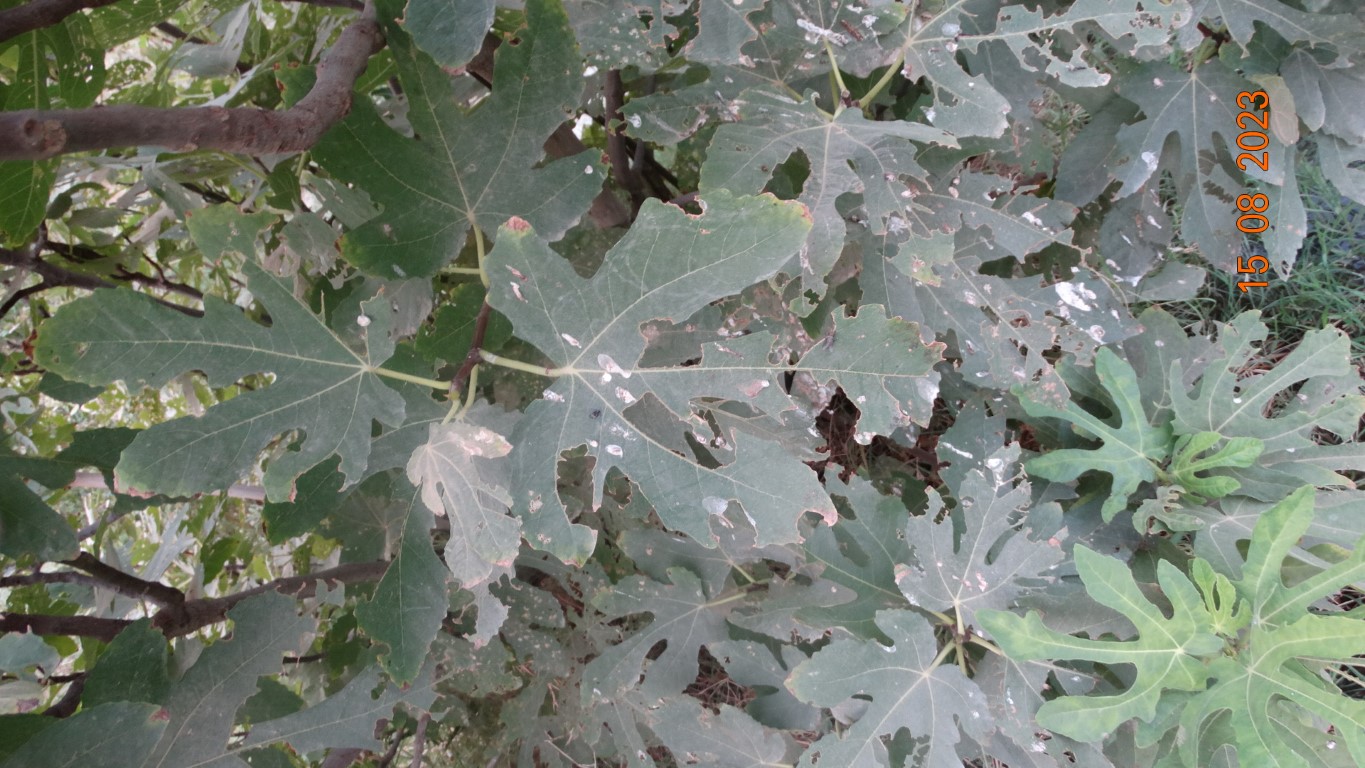
Label: infected